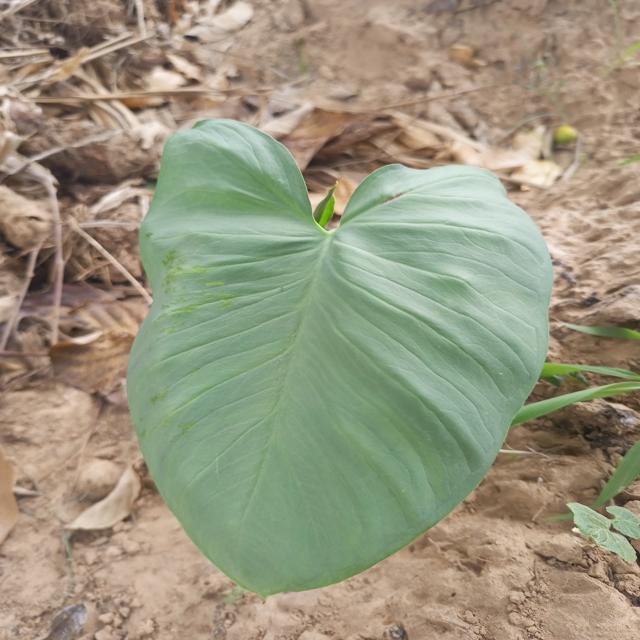
Label: Healthy